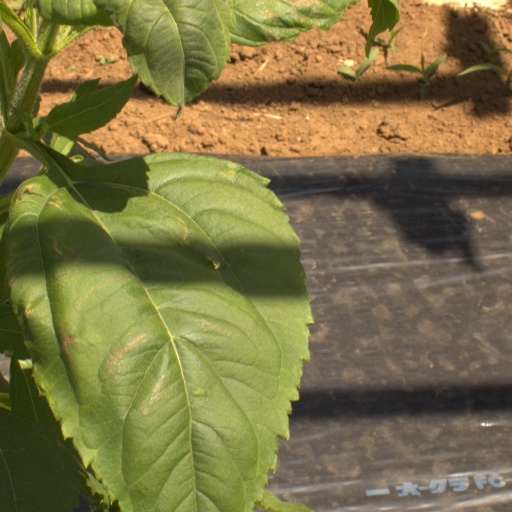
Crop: Jerusalem artichoke